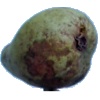
Label: pear_stone